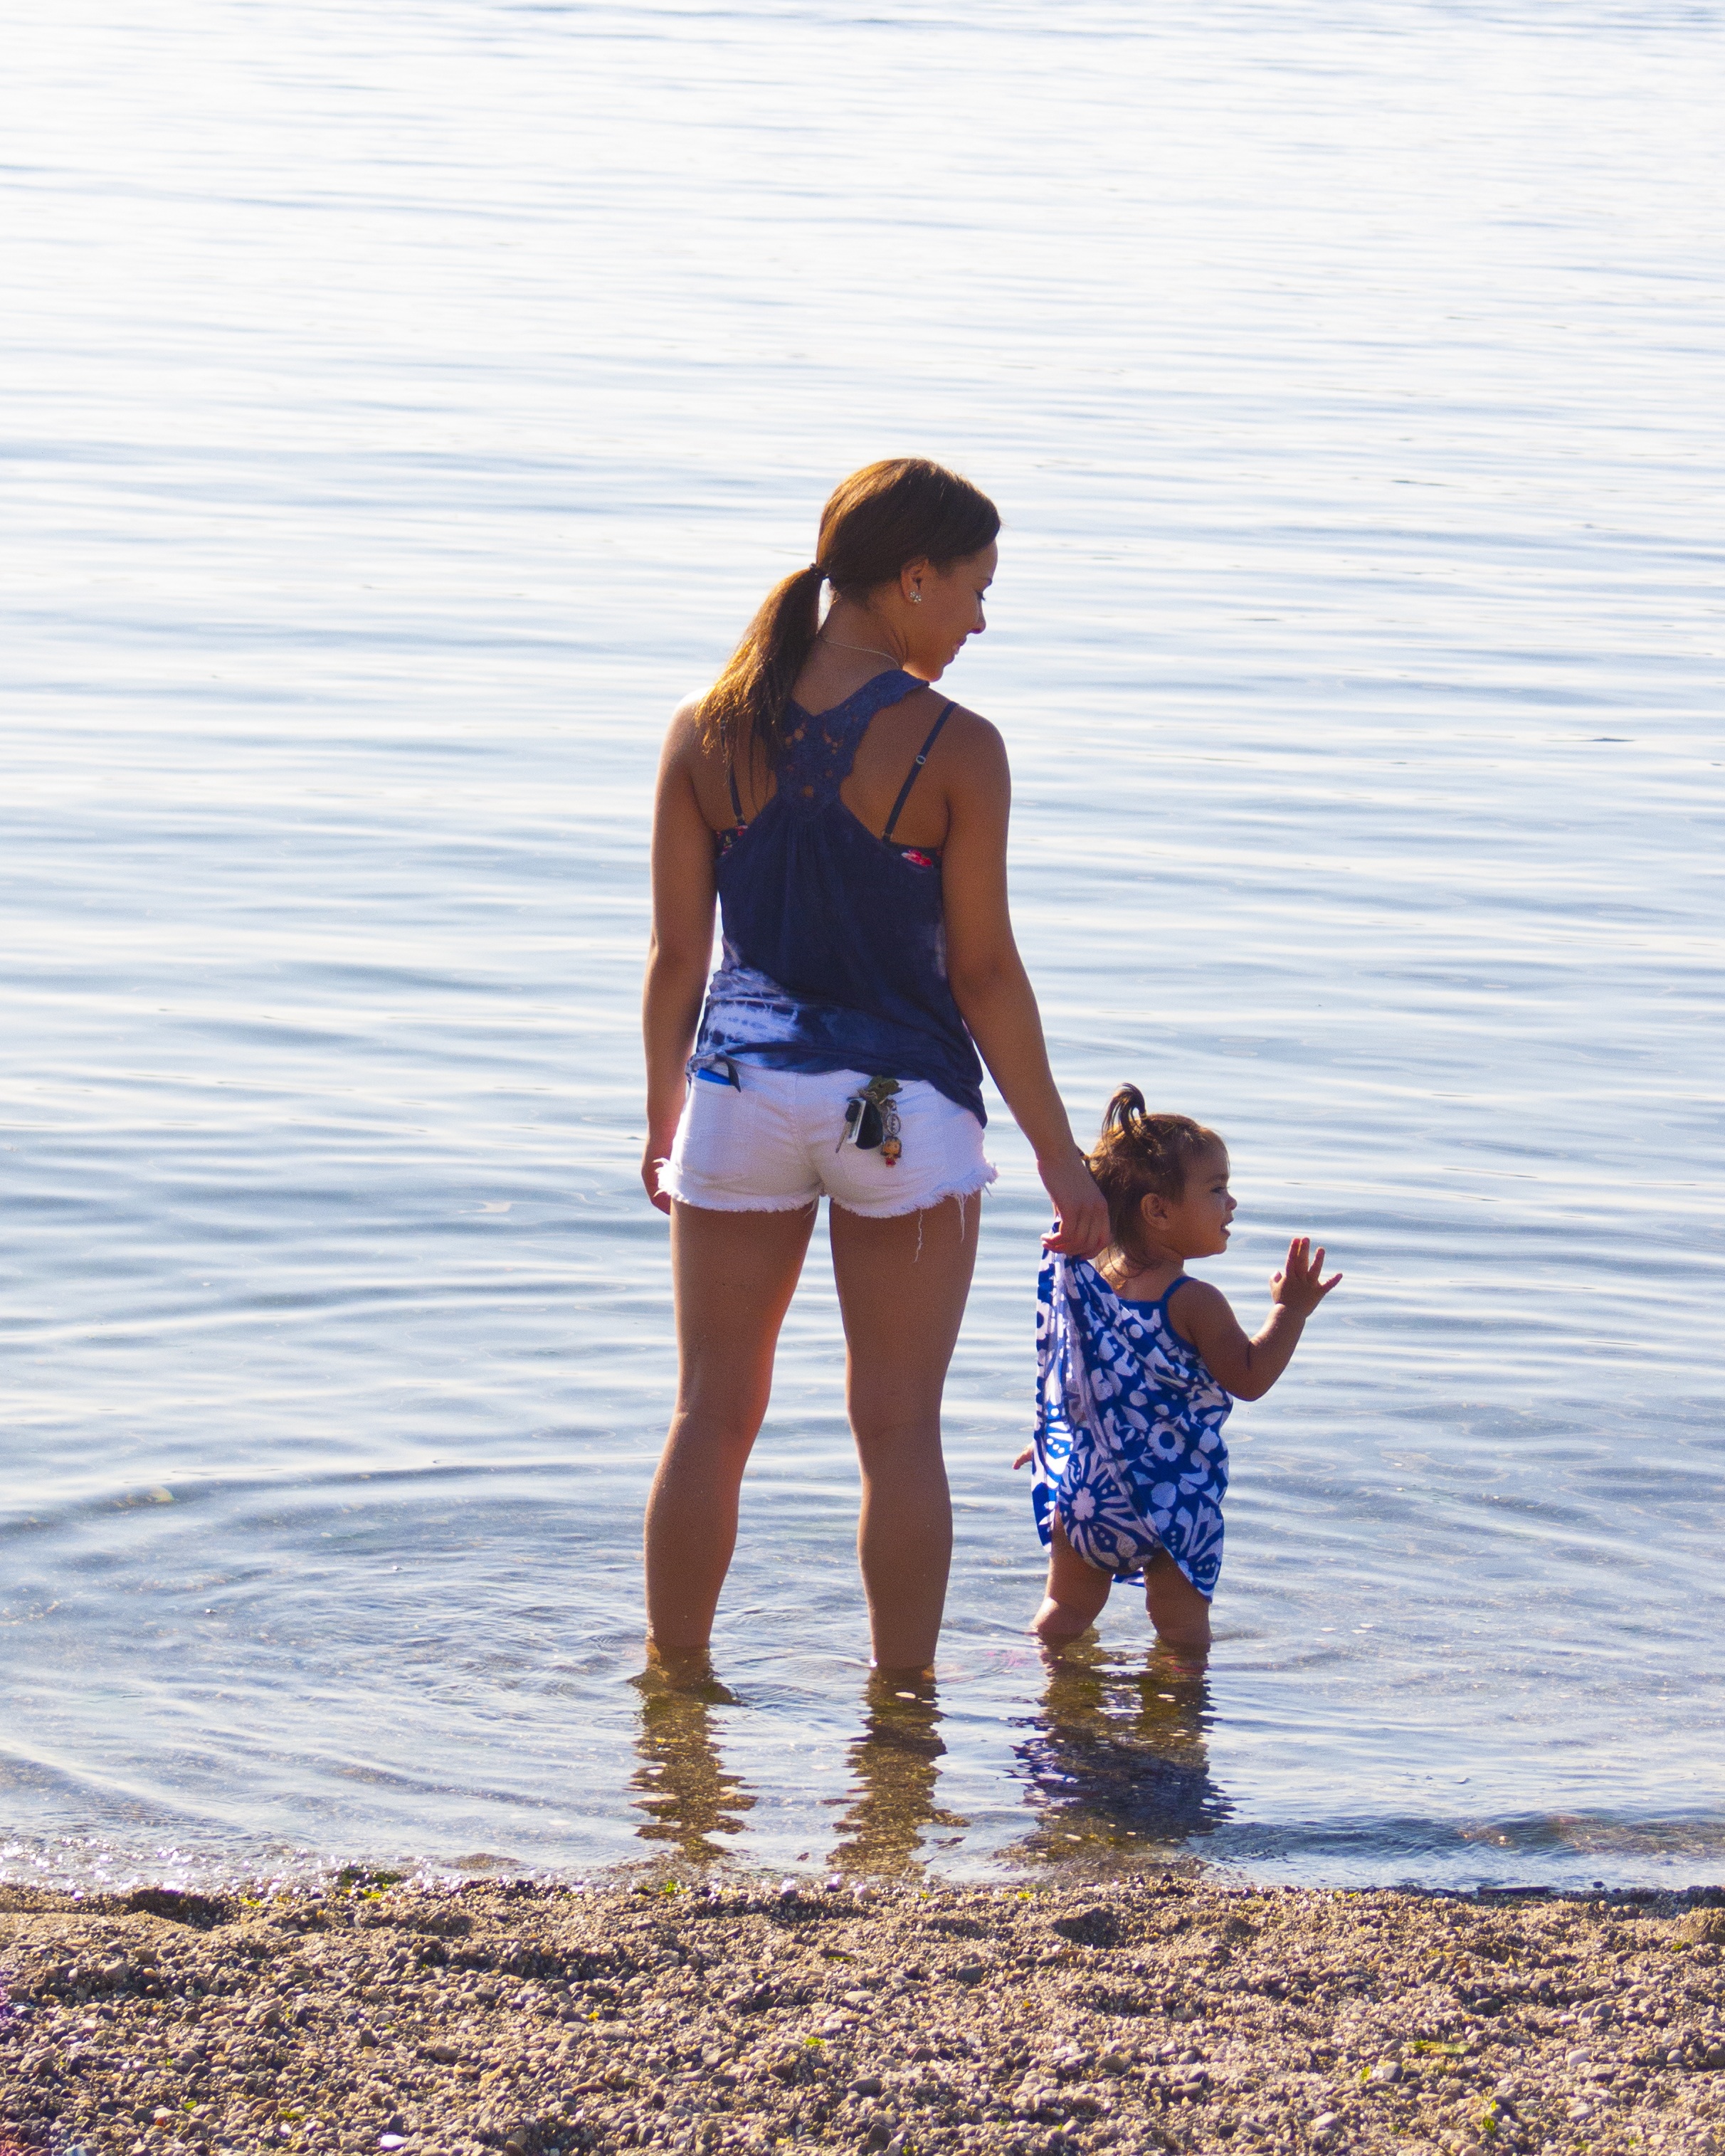
beach, sea, water, person, people, girl, woman, summer, vacation, spring, child, leisure, season, wading, sunny, fun, happy, ripples, photograph, image, enjoying, interaction, photo shoot, mother and daughter